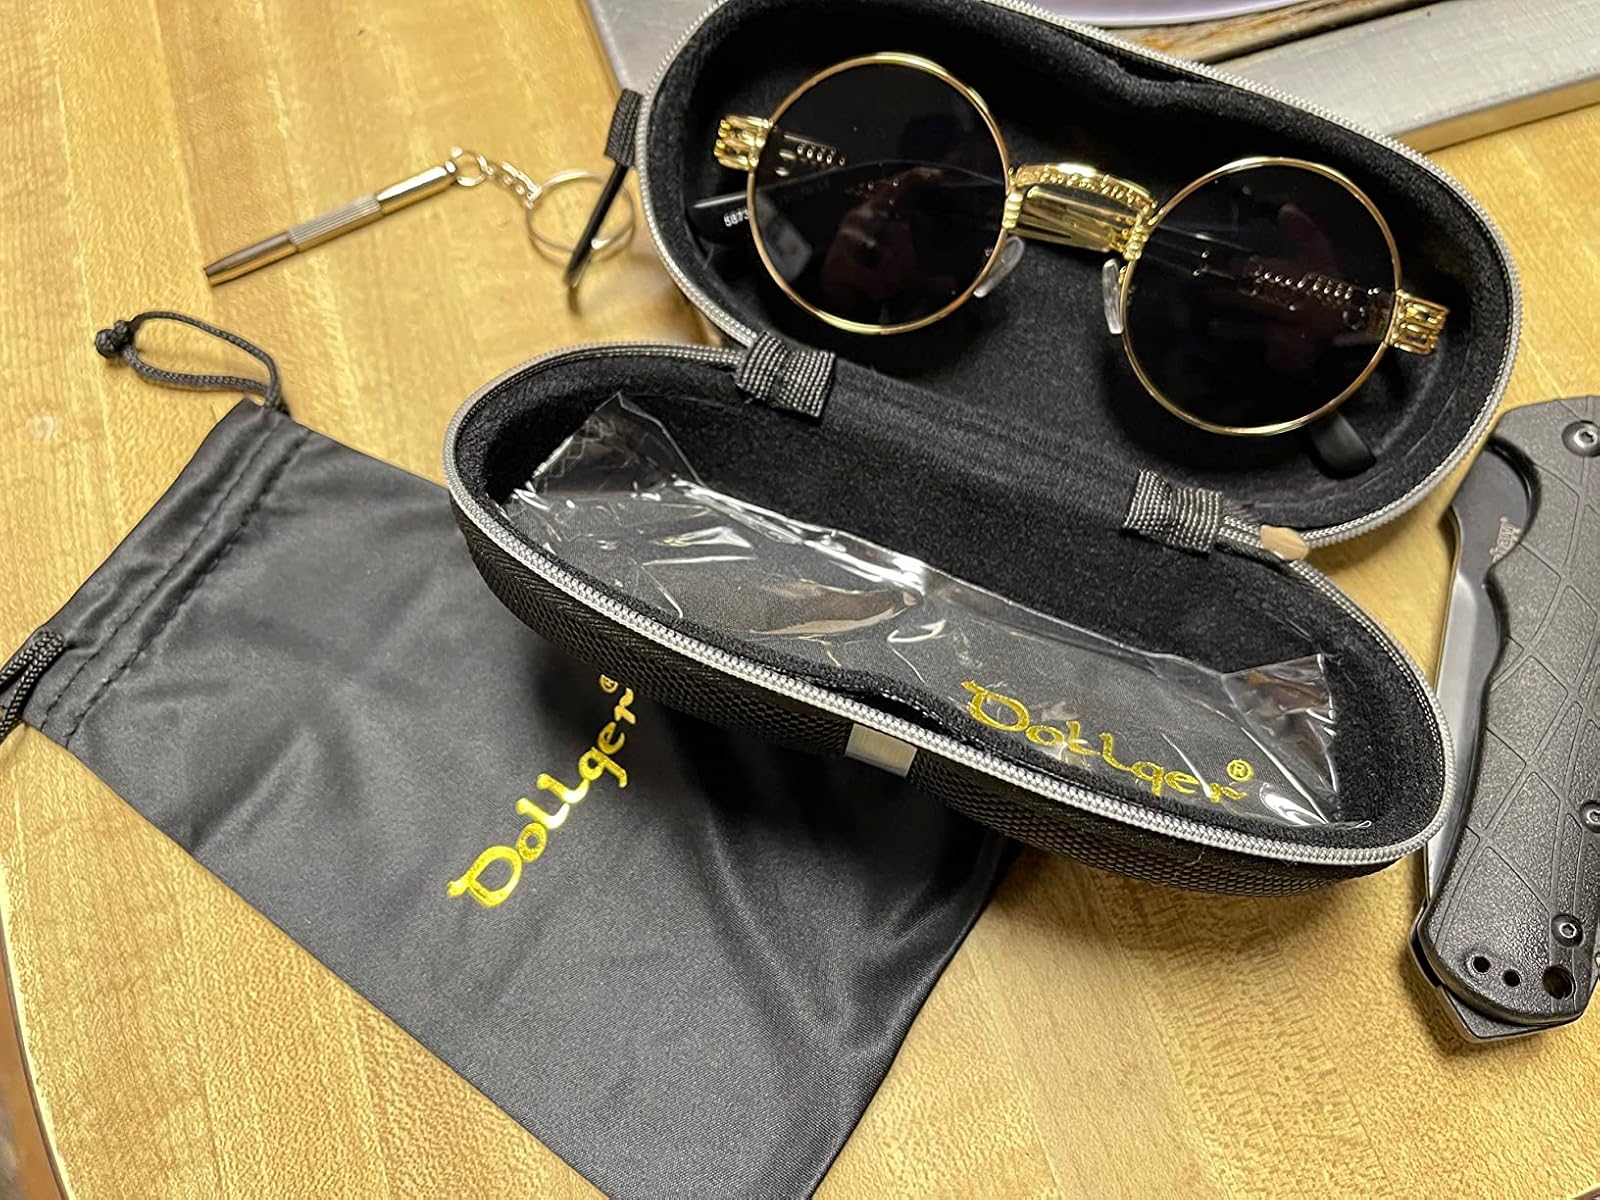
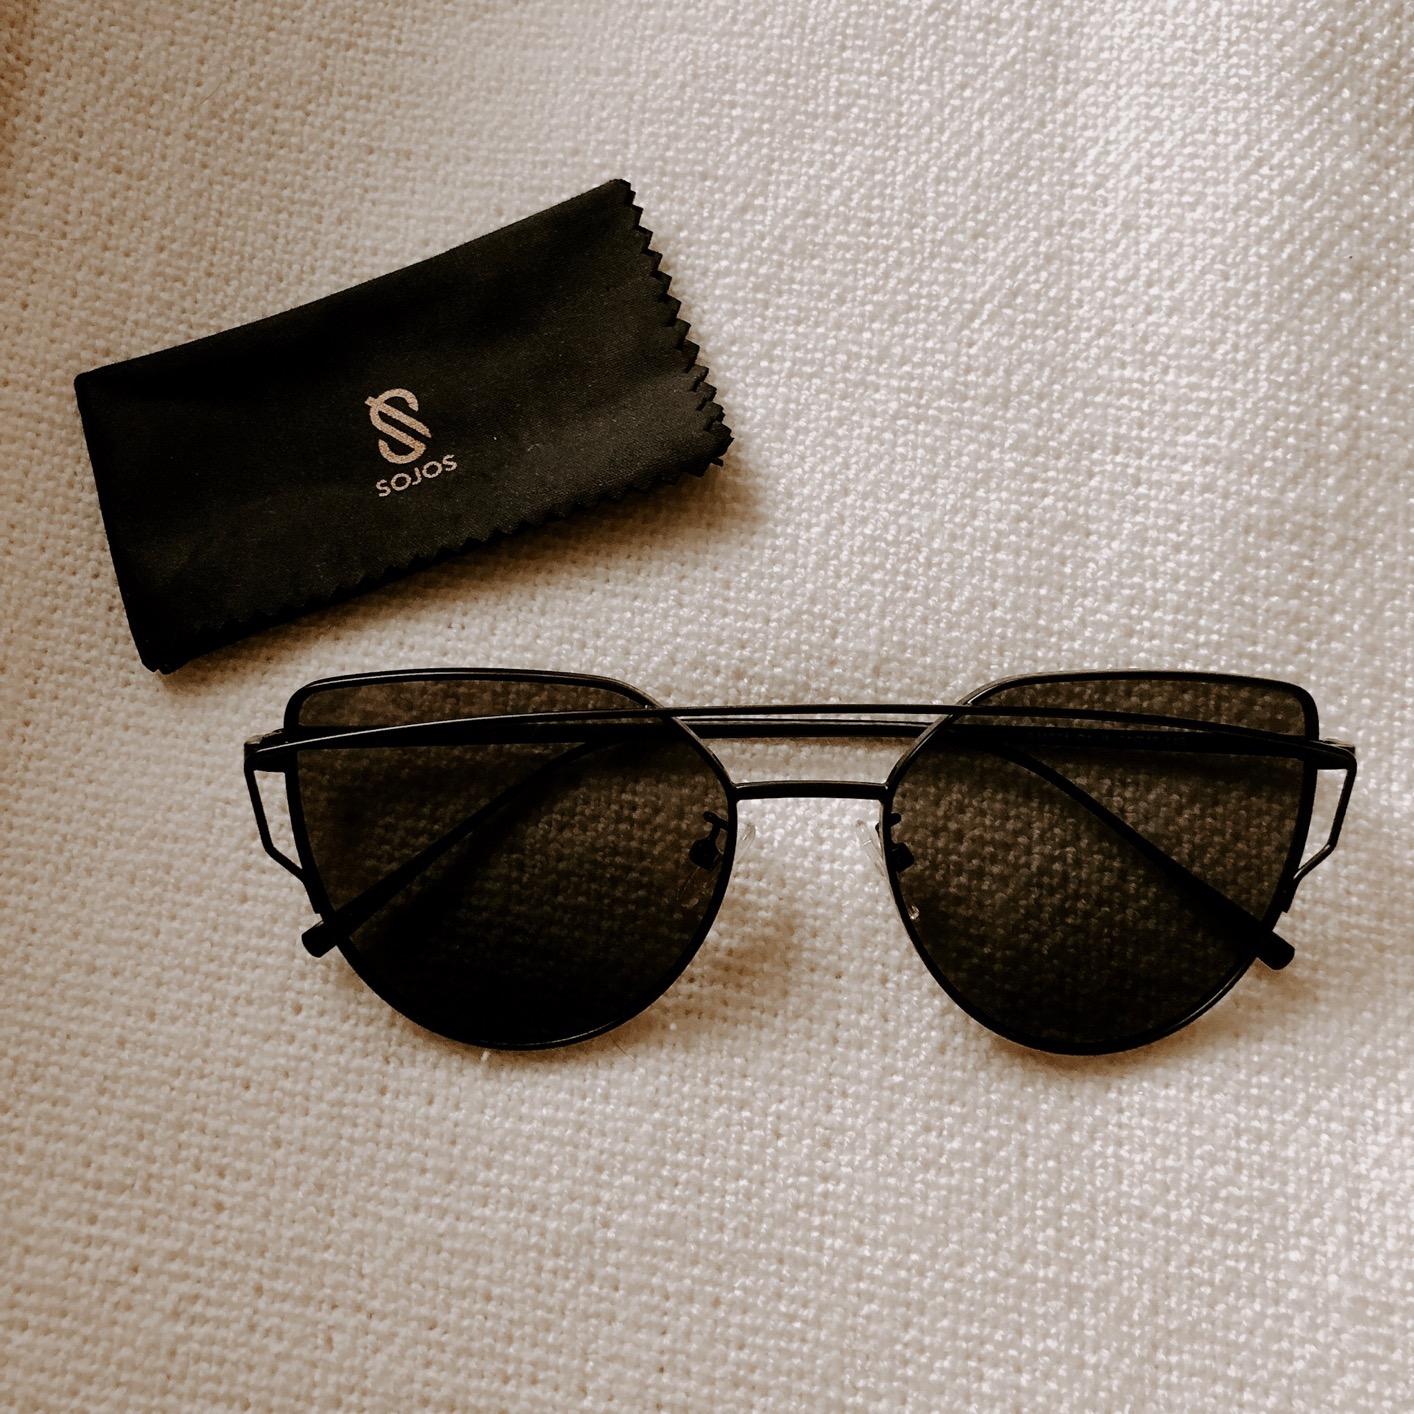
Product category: accessories_sunglasses
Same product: no